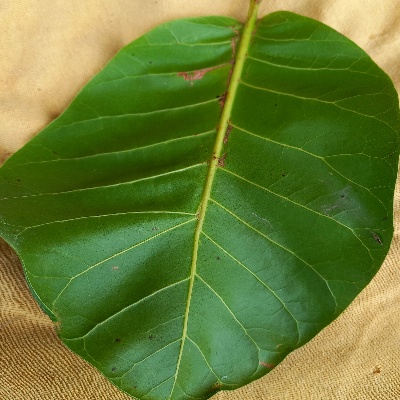
Crop: Cashew
Condition: anthracnose